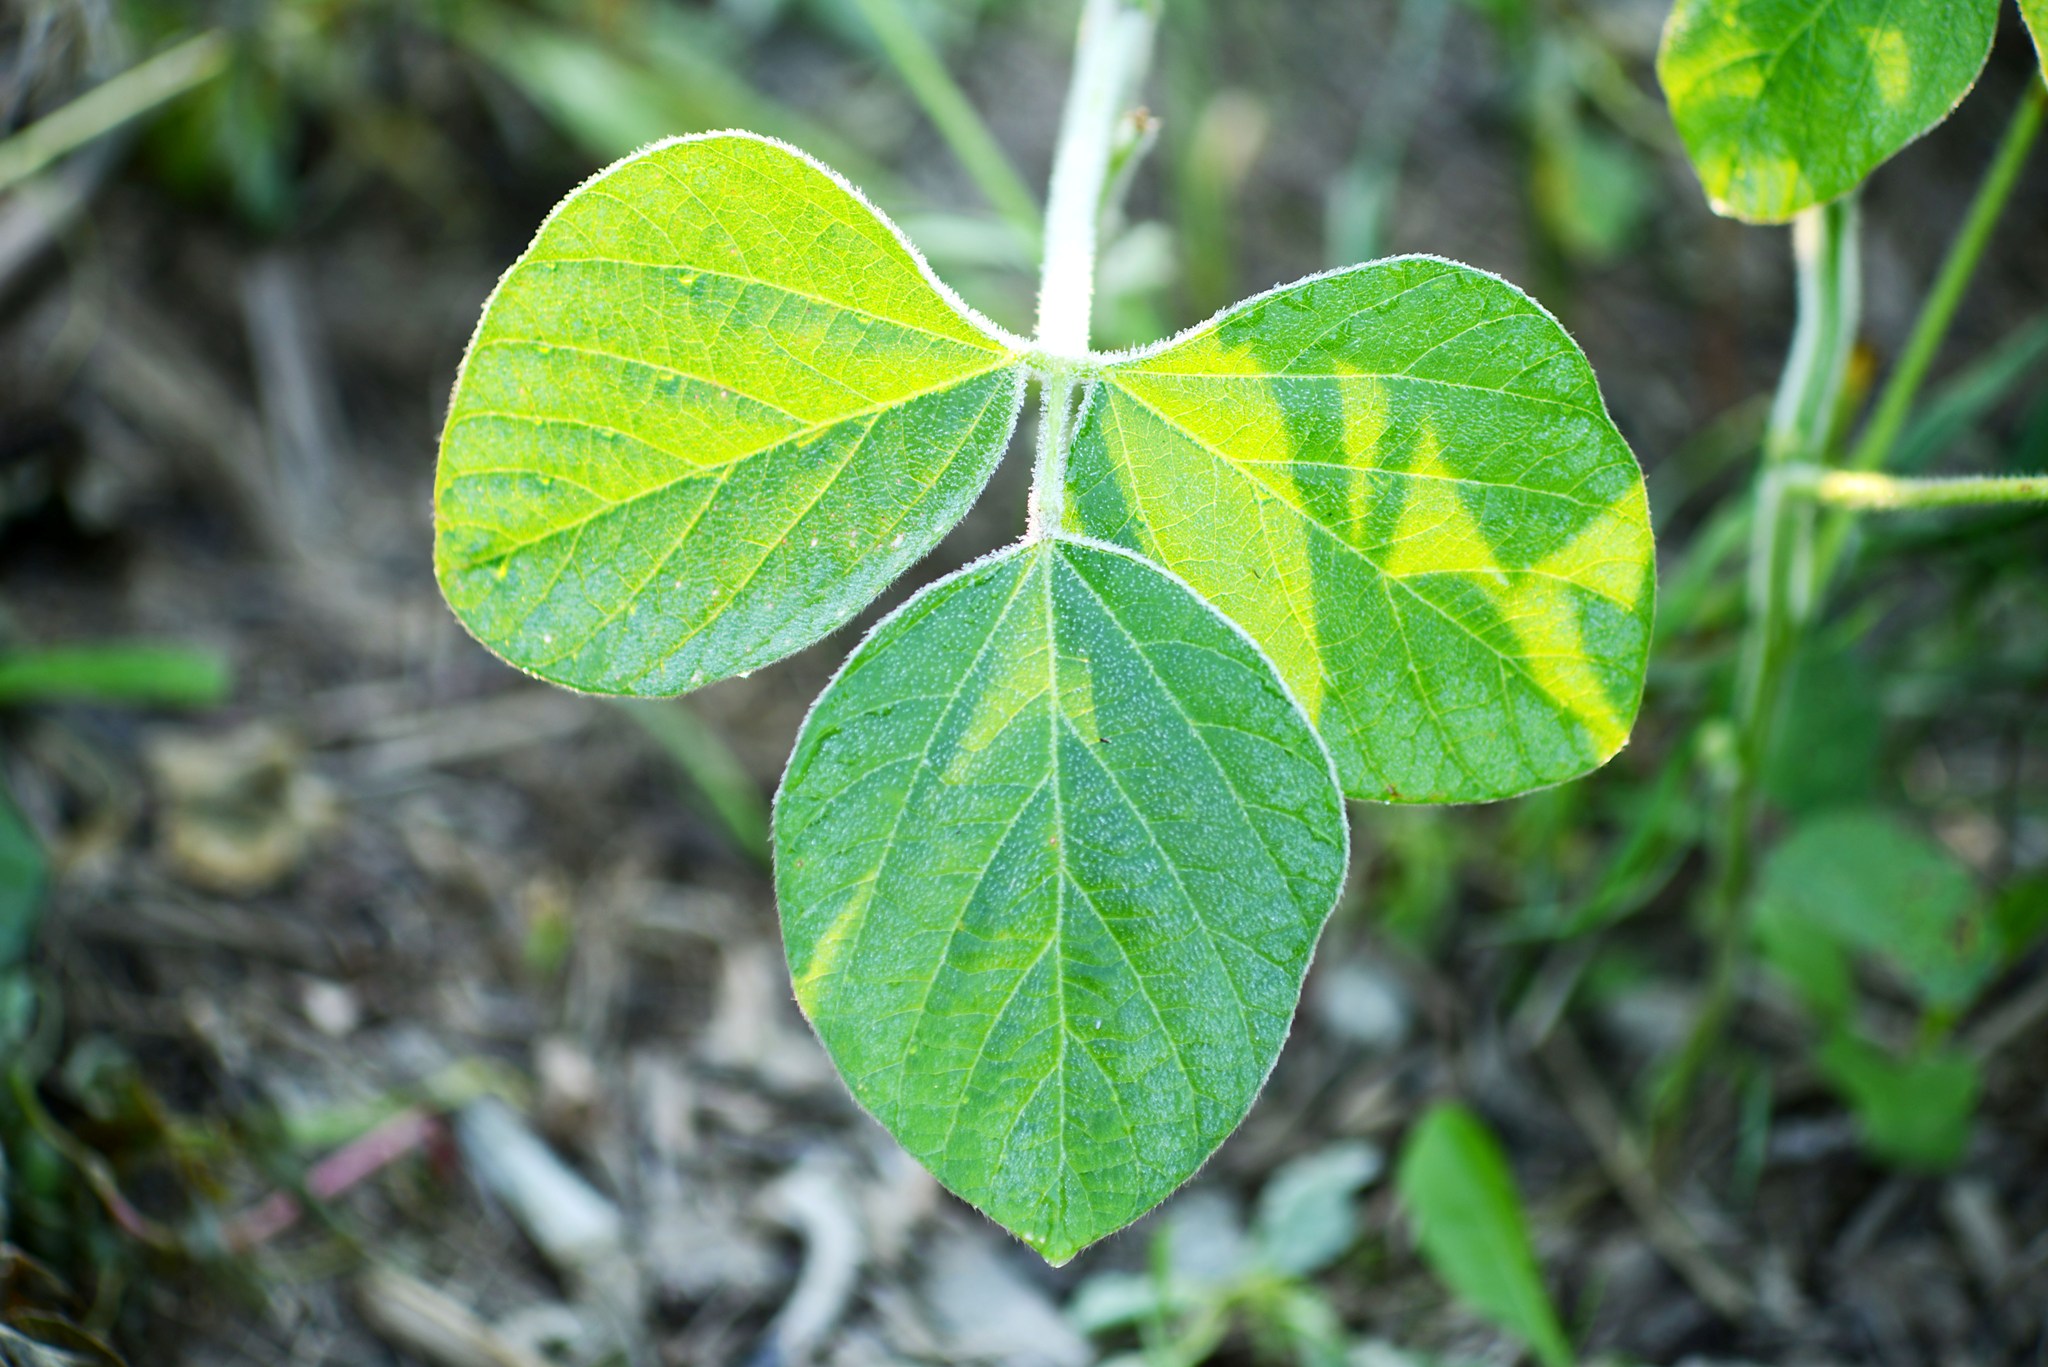
Labels: Soyabean leaf, Soyabean leaf, Soyabean leaf